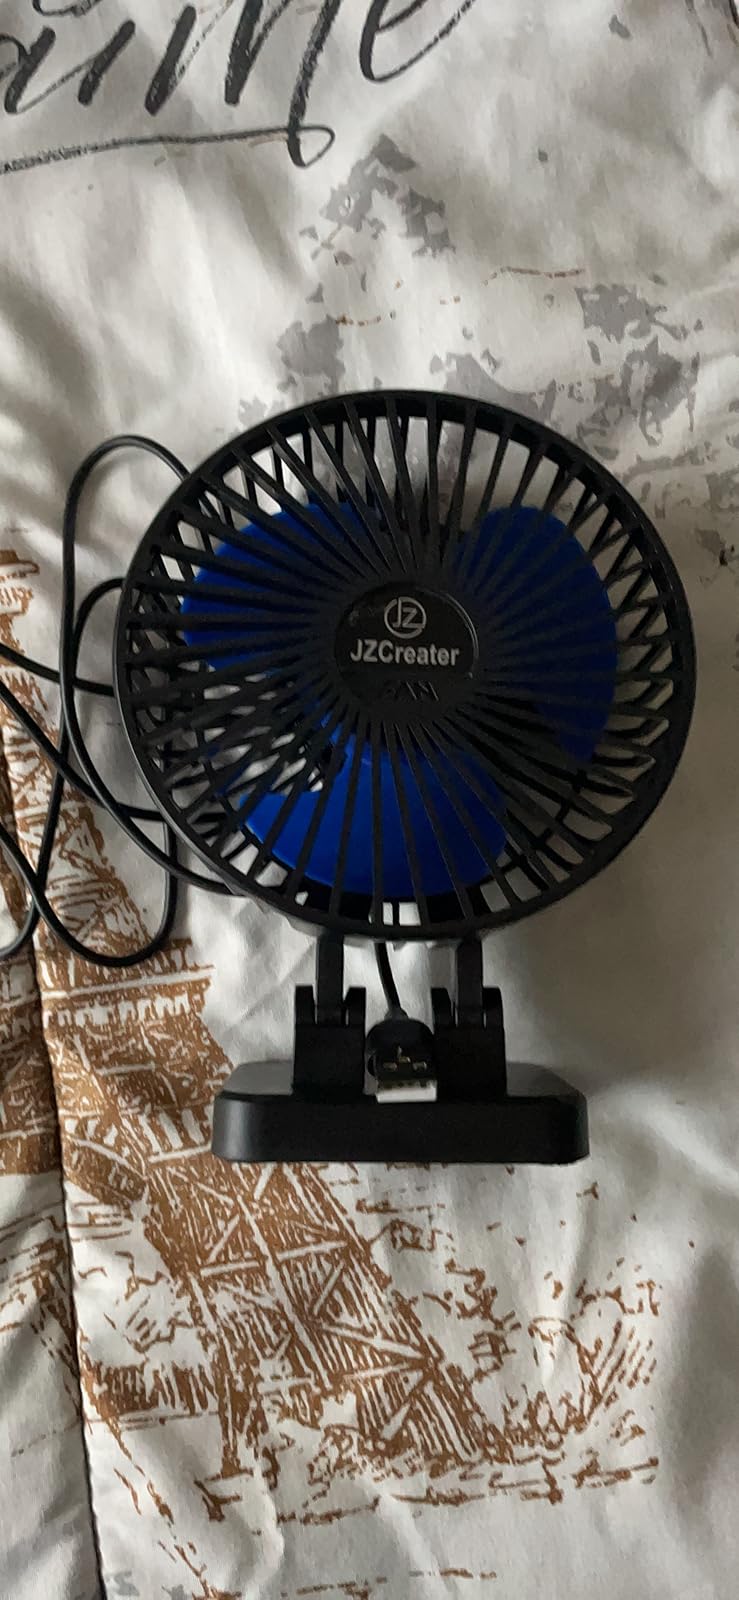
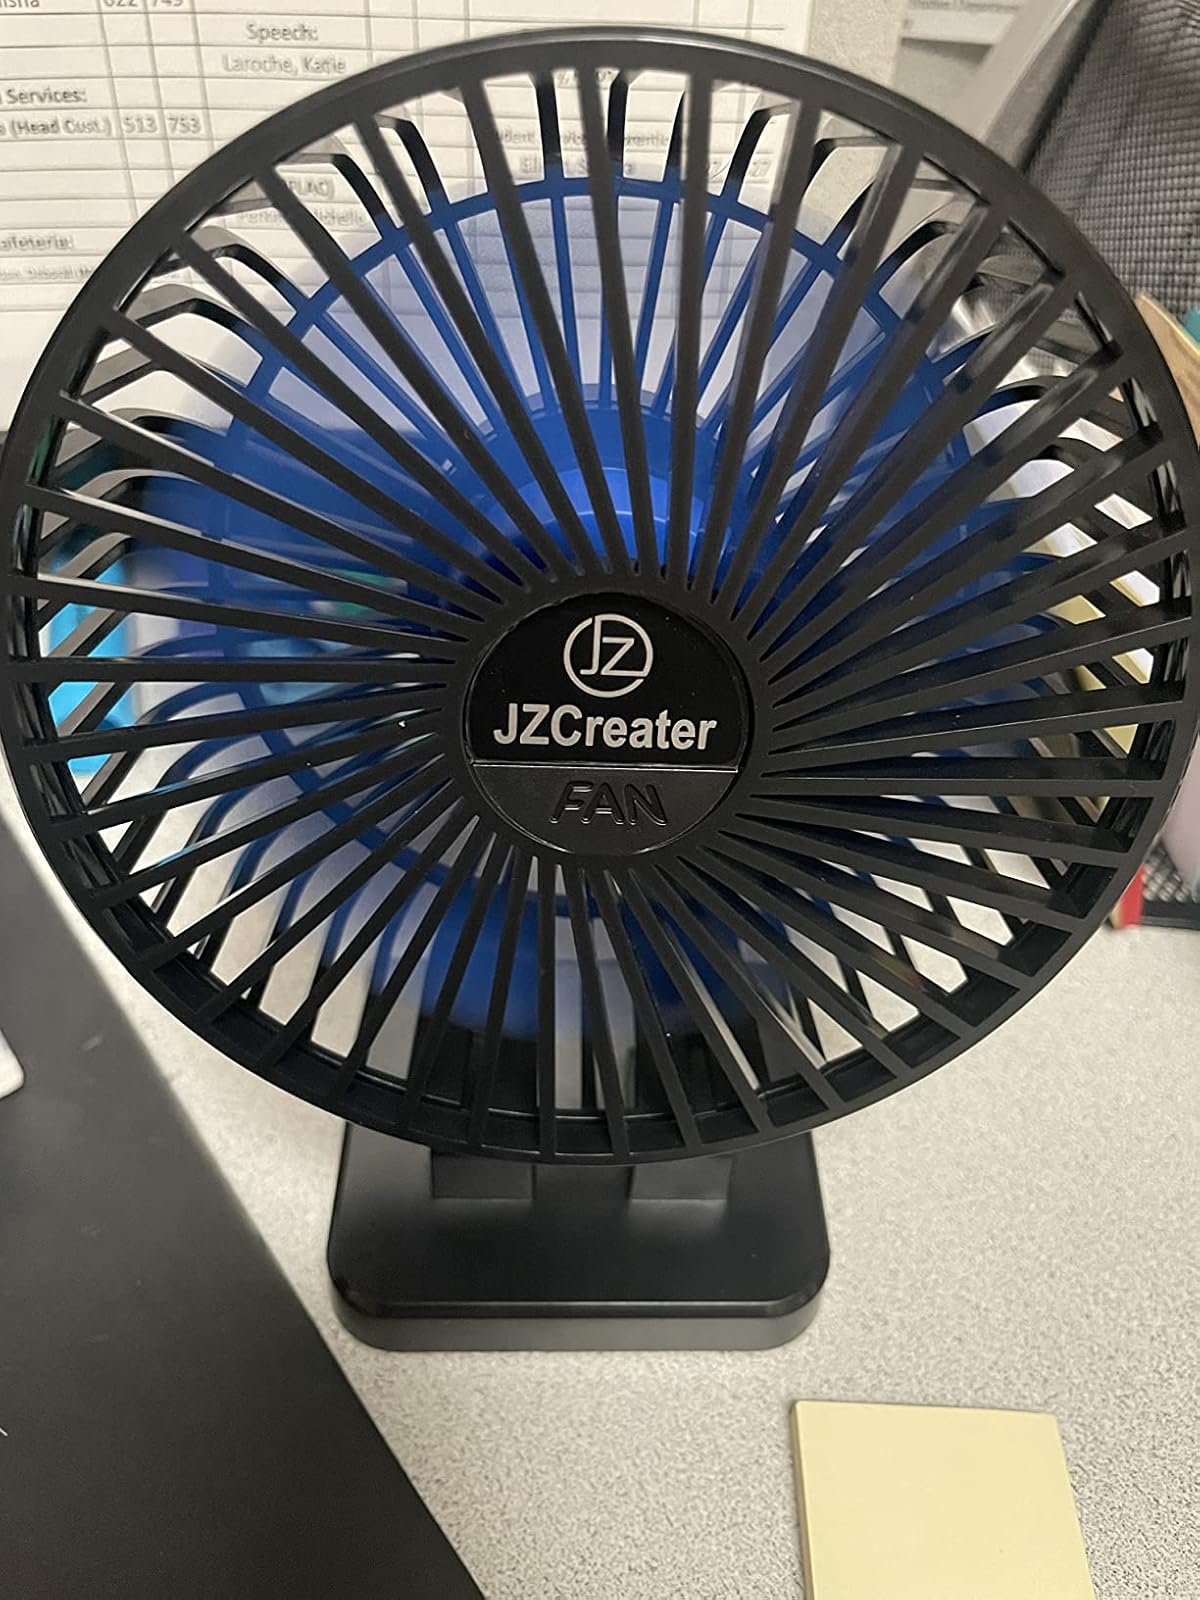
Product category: fan
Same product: yes